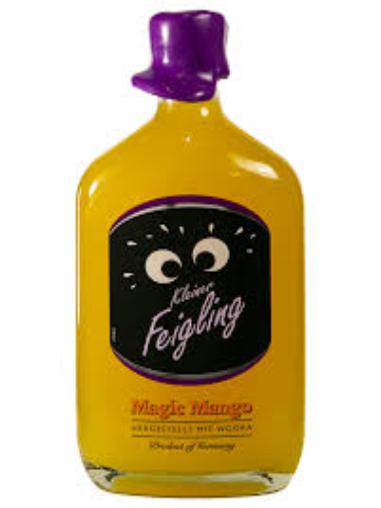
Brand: Kleiner Feigling
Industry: Food